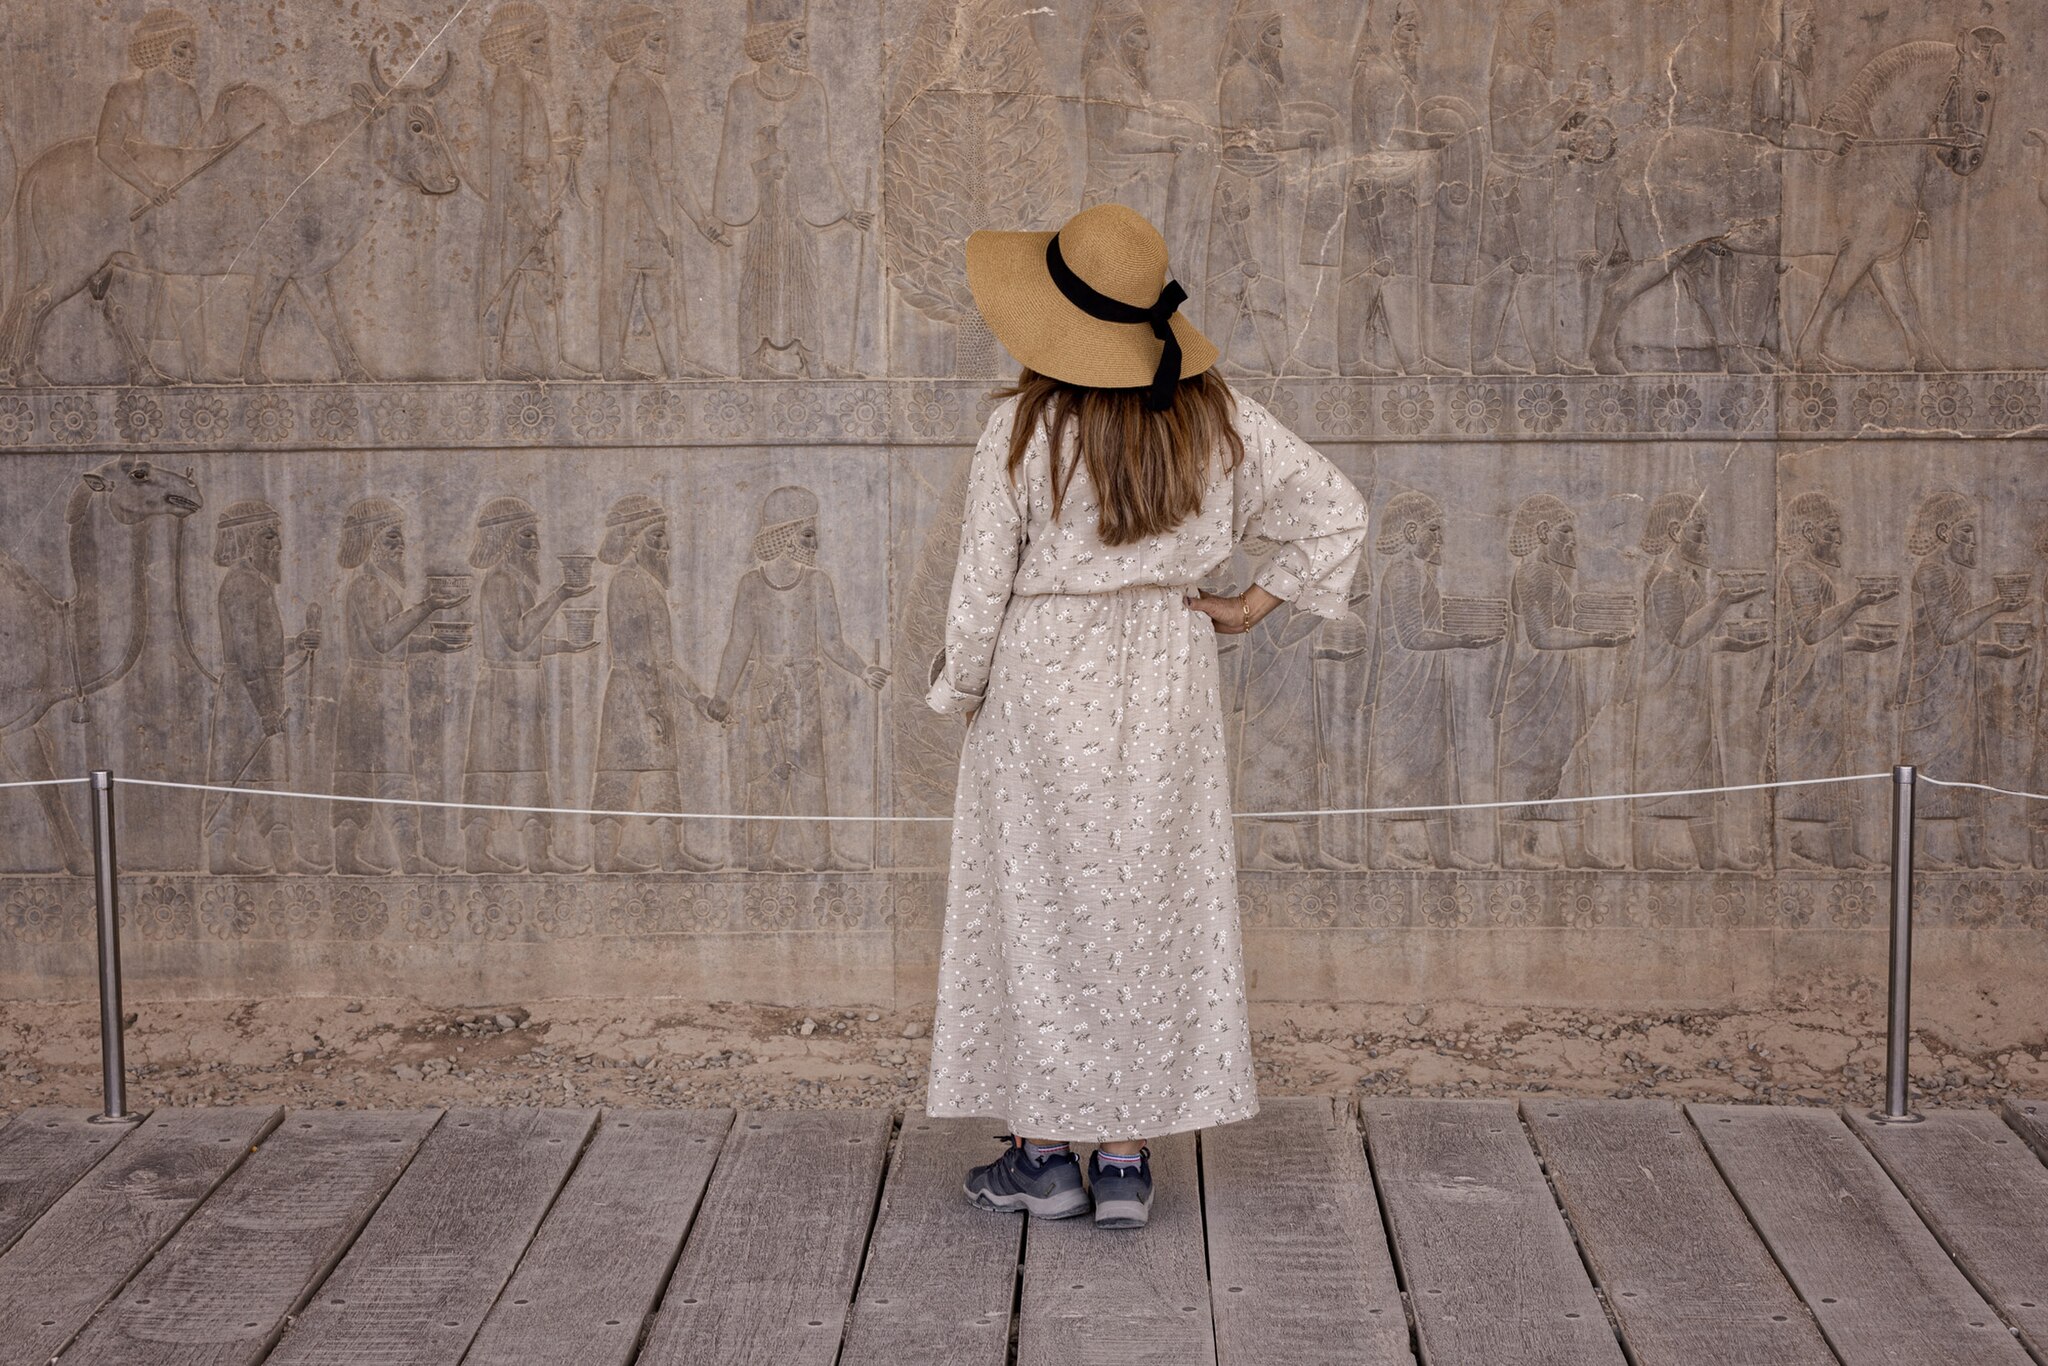
Title: Persepolis 2025(8)
Date: 2025-05-21 11:00:01
Categories: Persepolis, Self-published work, Cultural heritage monuments in Iran with known IDs, Uploaded via Campaign:wlm-ir, Images from Wiki Loves Monuments missing SDC participant in, Images from Wiki Loves Monuments in Marvdasht, Images from Wiki Loves Monuments missing SDC inception, Images from Wiki Loves Monuments missing SDC creator, Images from Wiki Loves Monuments missing SDC depicts, Images from Wiki Loves Monuments missing SDC location of creation, Images from Wiki Loves Monuments missing SDC source of file, Cultural heritage monuments in Iran missing SDC location of creation, Cultural heritage monuments in Iran missing SDC depicts, Images from Wiki Loves Monuments 2025, Images from Wiki Loves Monuments 2025 in Iran